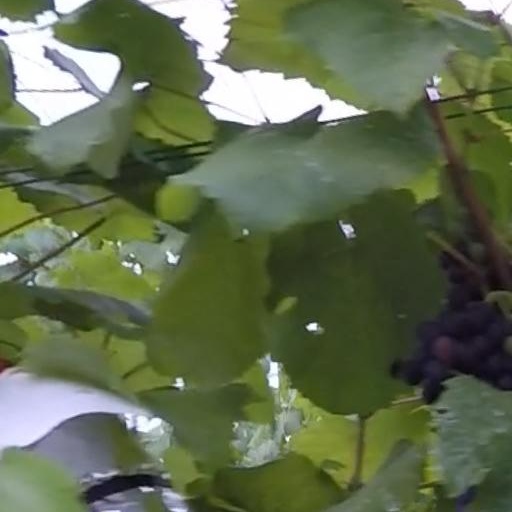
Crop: grape